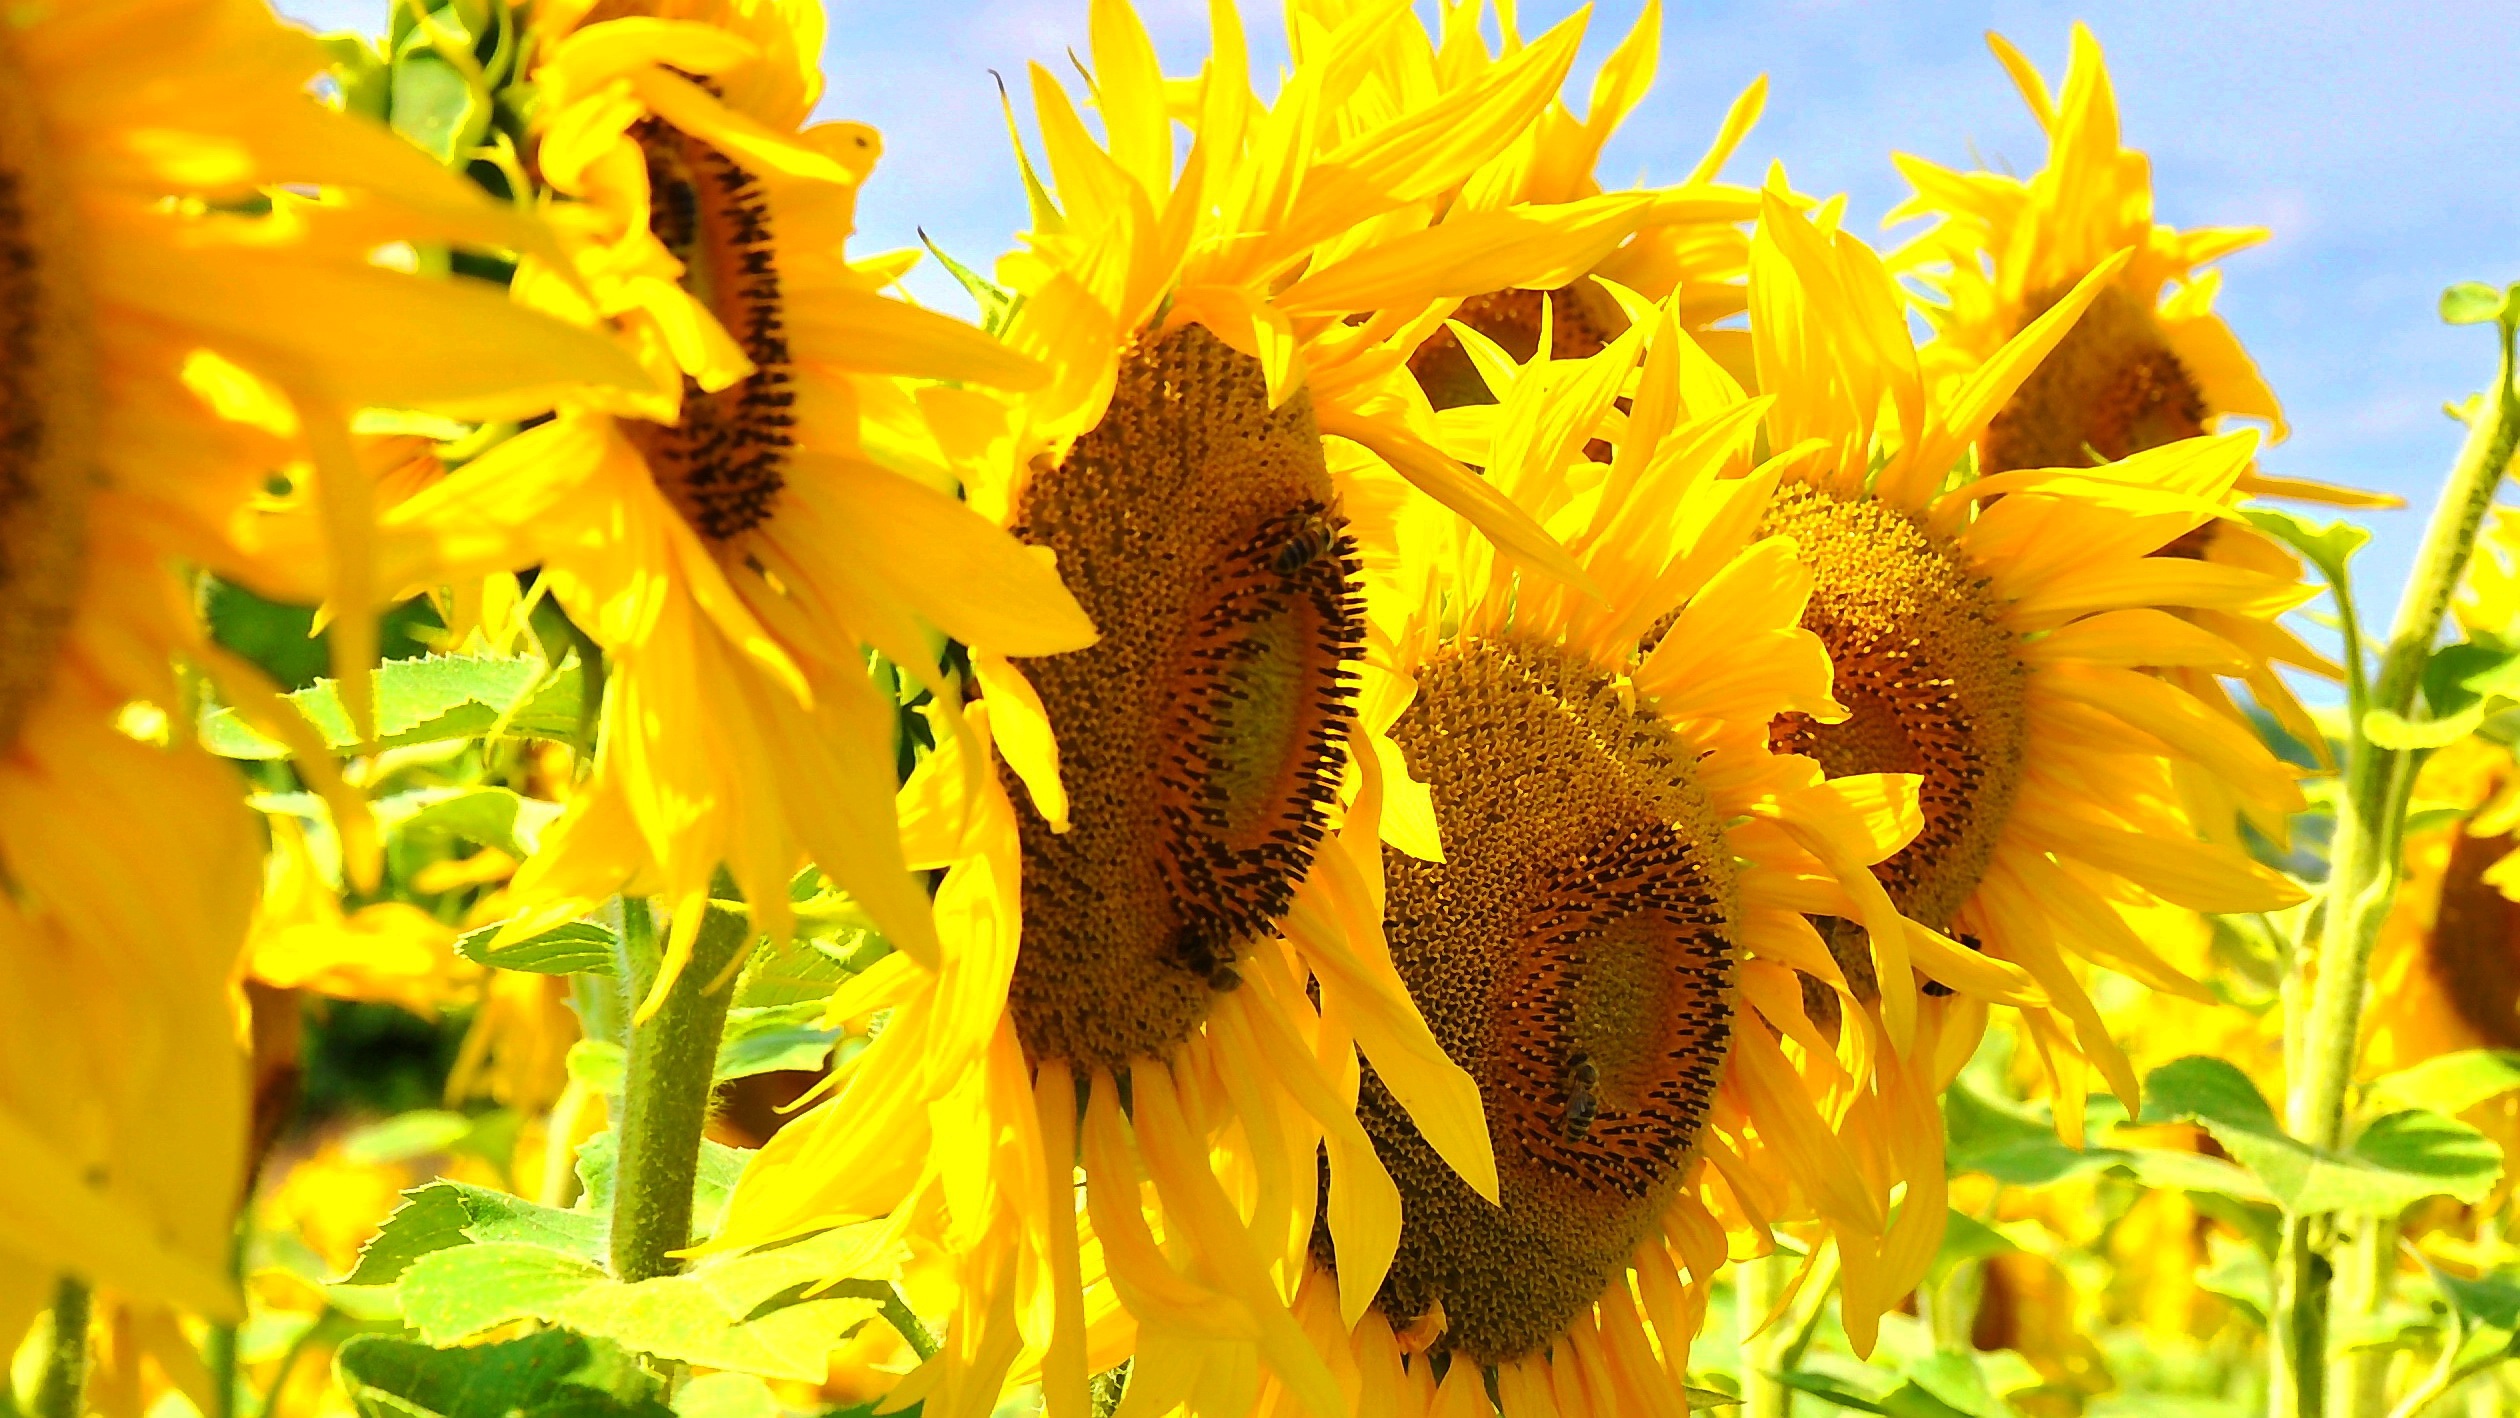
plant, field, sunlight, flower, summer, botany, yellow, flora, sunflower, plants, yellow flower, flowering plant, daisy family, sunflower seed, land plant